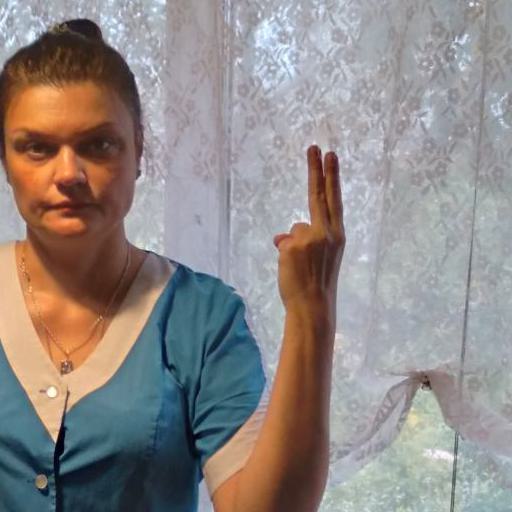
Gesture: two_up_inverted